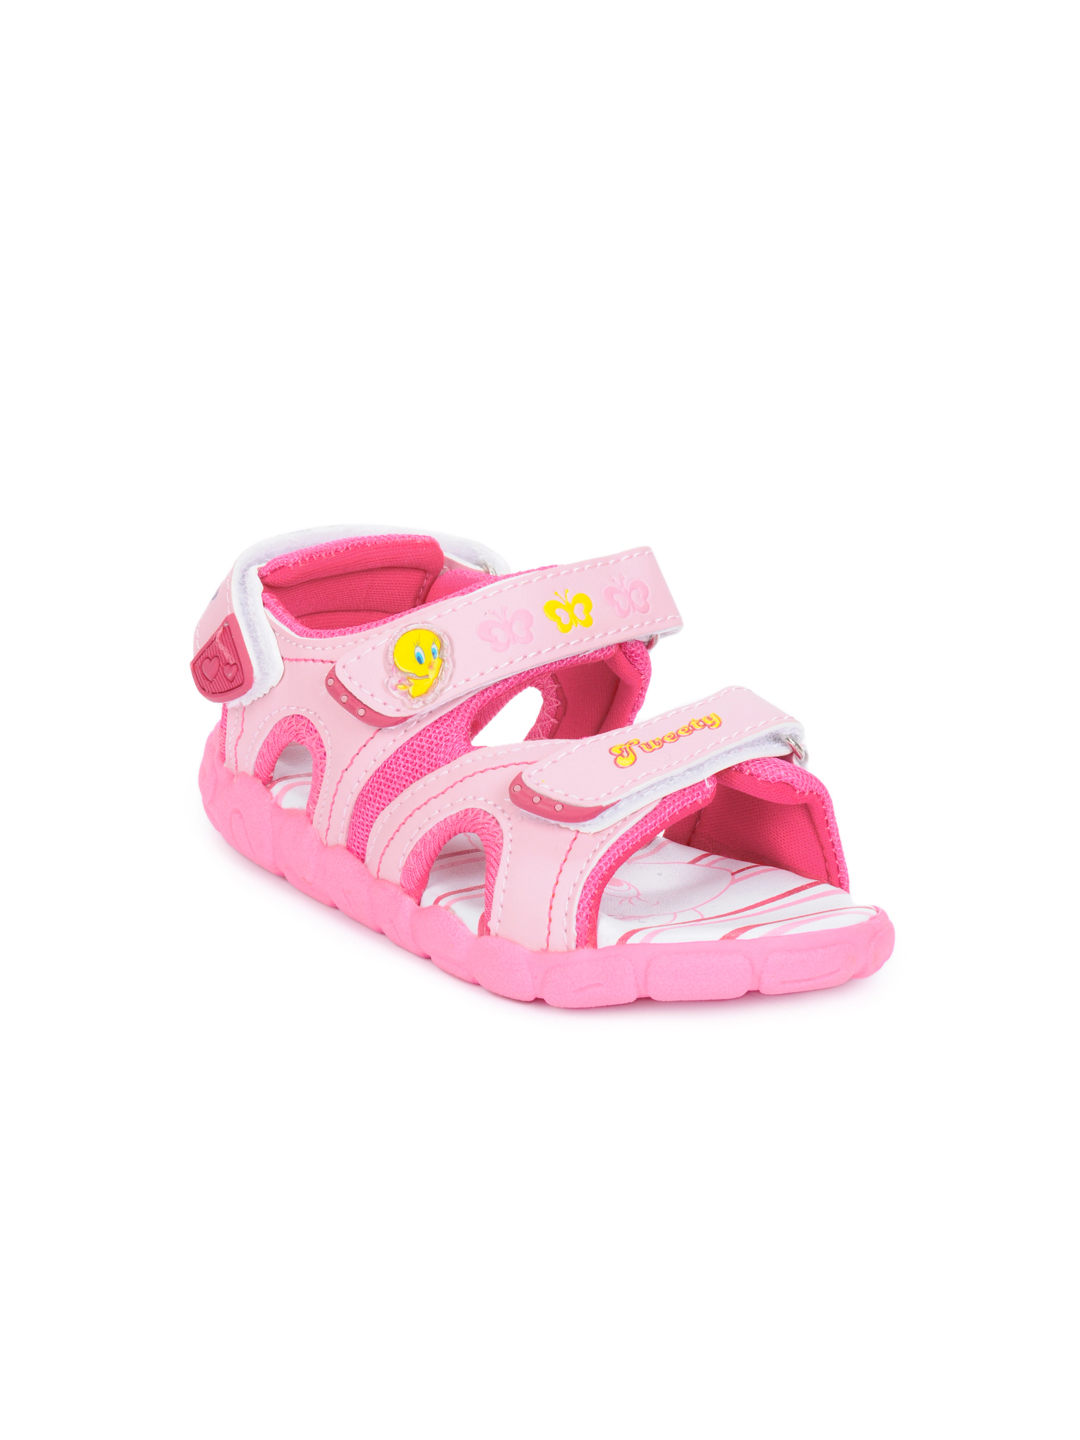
Warner Bros Kids Unisex Pink Sandals
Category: Footwear / Sandal / Sandals
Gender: Unisex
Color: Pink
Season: Winter 2013
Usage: Casual